Mike Bliss

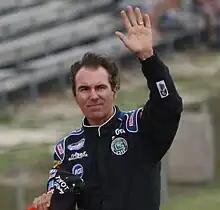
Bliss at Road America in 2012

Michael Duane Bliss (born April 5, 1965) is an American former professional stock car racing driver. A journeyman NASCAR competitor and the 2002 NASCAR Craftsman Truck Series champion, he has run in all three national series.